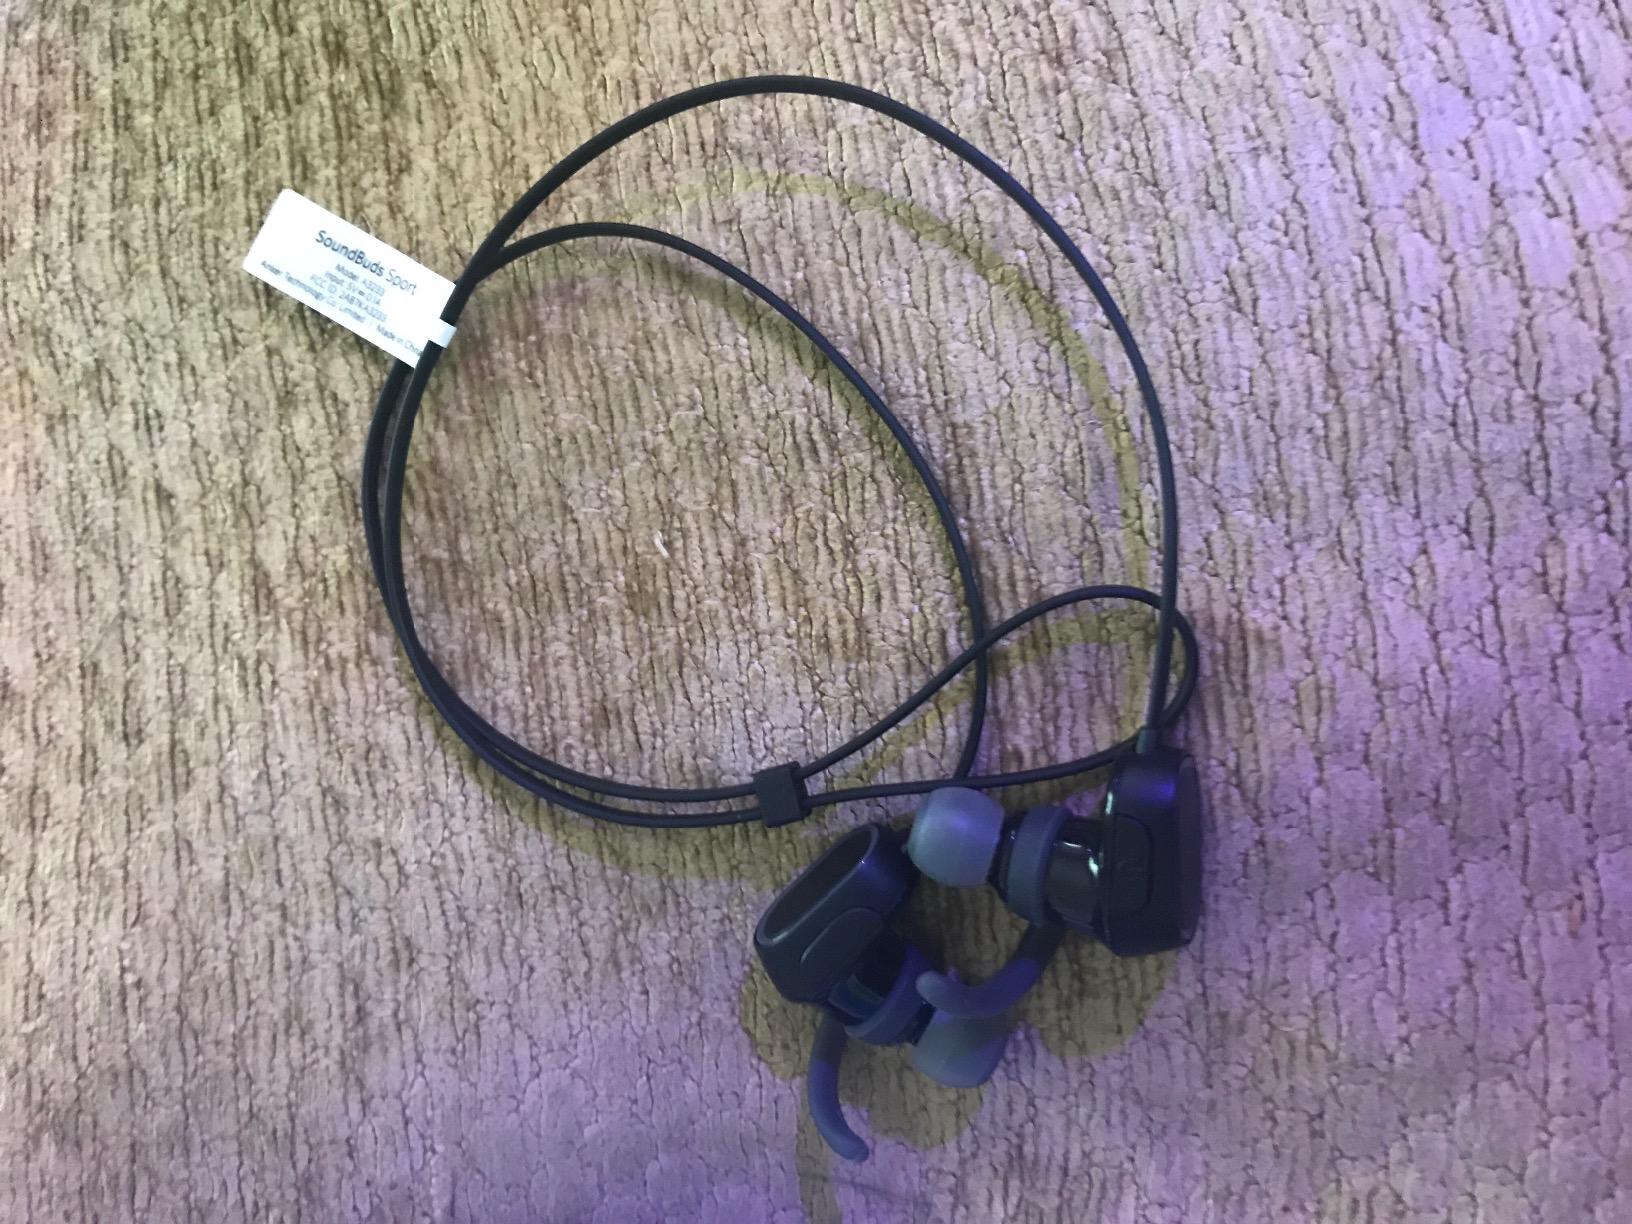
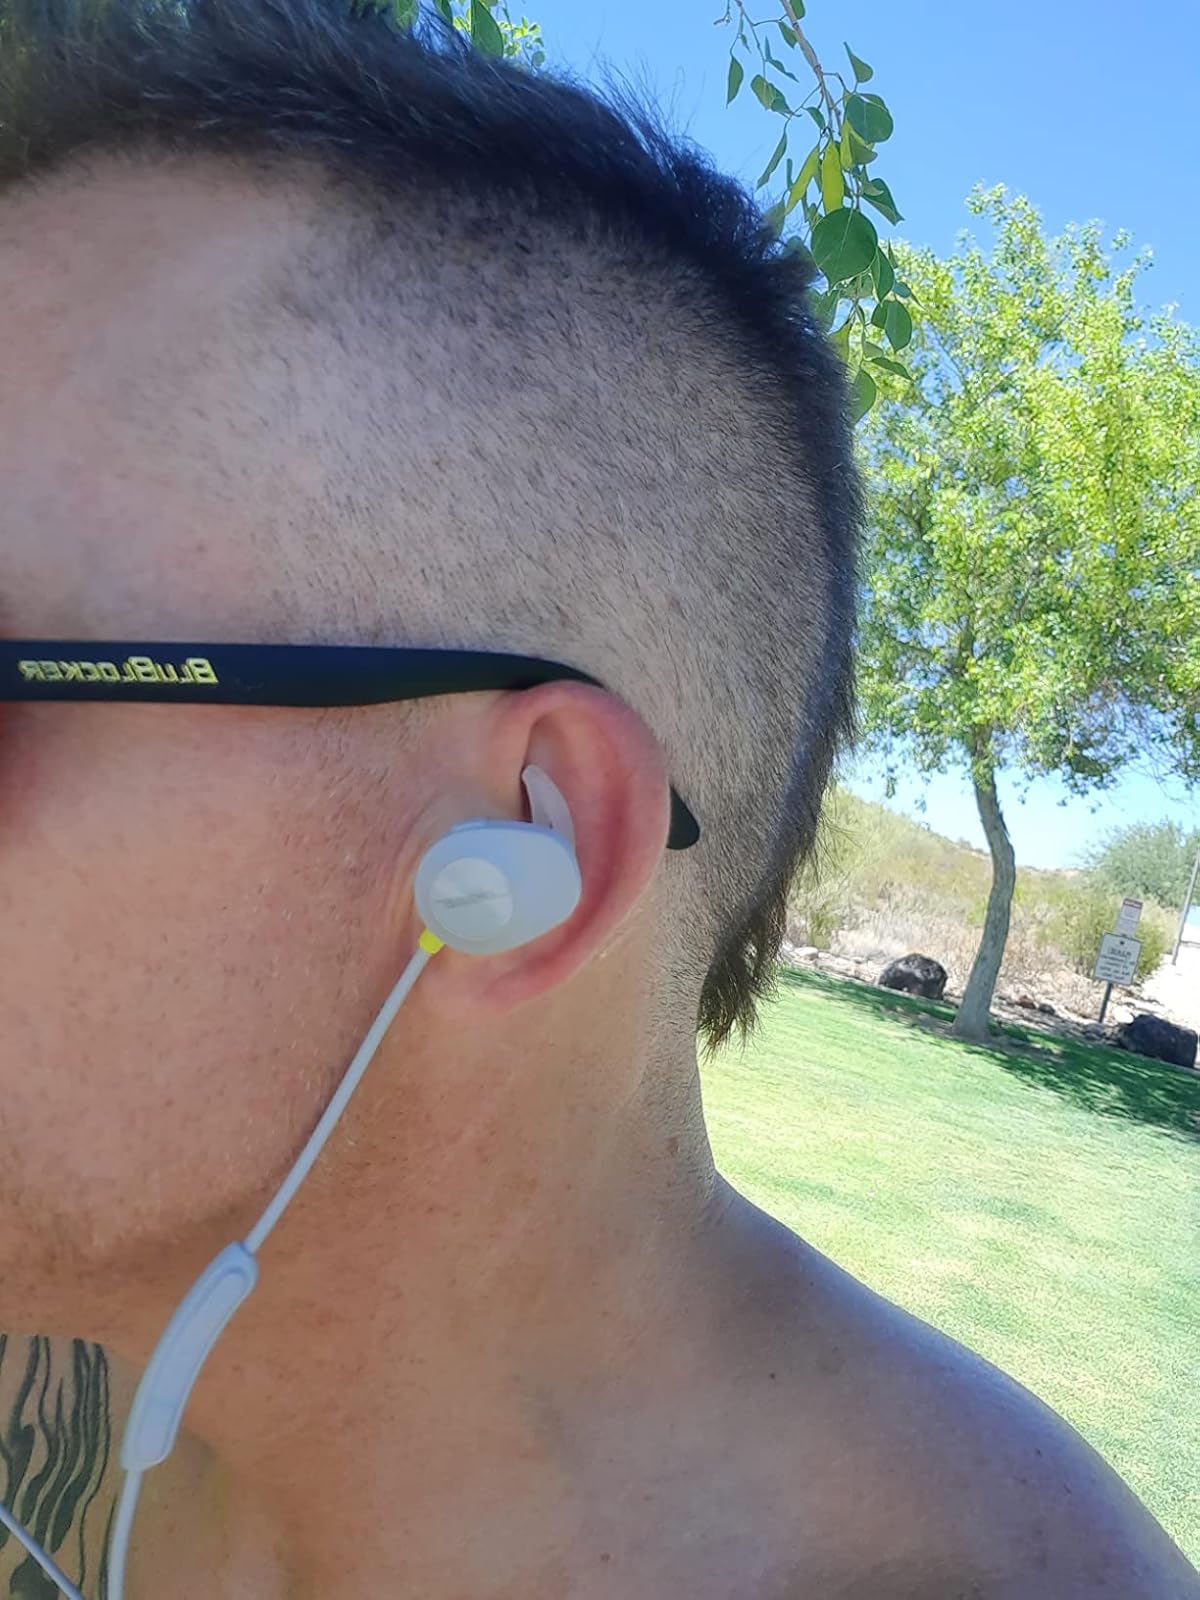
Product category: headphones
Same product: no